Silas Soule

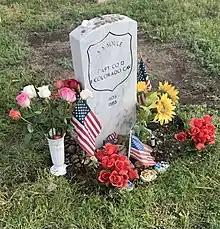
Soule's grave at Riverside Cemetery in Denver

Described as "[h]andsome and headstrong", Soule was "a great favorite with the men of his own military company" and could express a "devilish sense of humor", being able to "slither under the thickest skin of pro-slavery or Union supporter alike, with his sharp tongue, cynical nature and charming wit; [being] wise beyond his years and able to separate the wheat from the chaff on matters of politics".